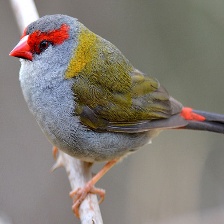
Species: RED BROWED FINCH
Scientific name: NEOCHMIA TEMPORALIS
ImageNet parent category: house_finch